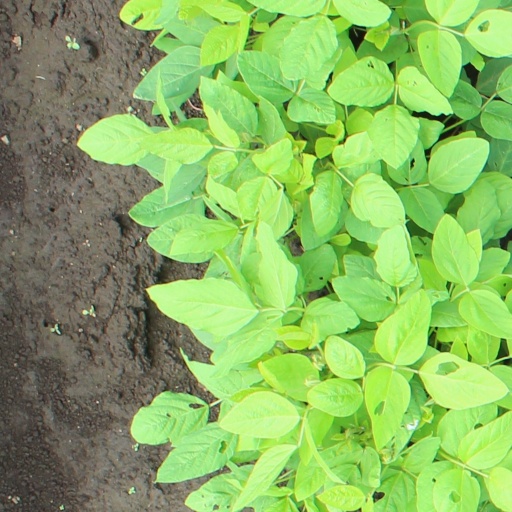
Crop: soybean